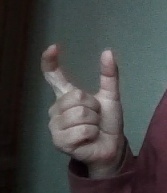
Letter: nun